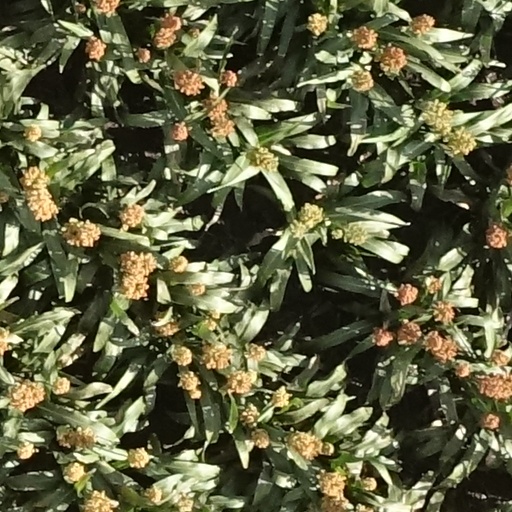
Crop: sorghum